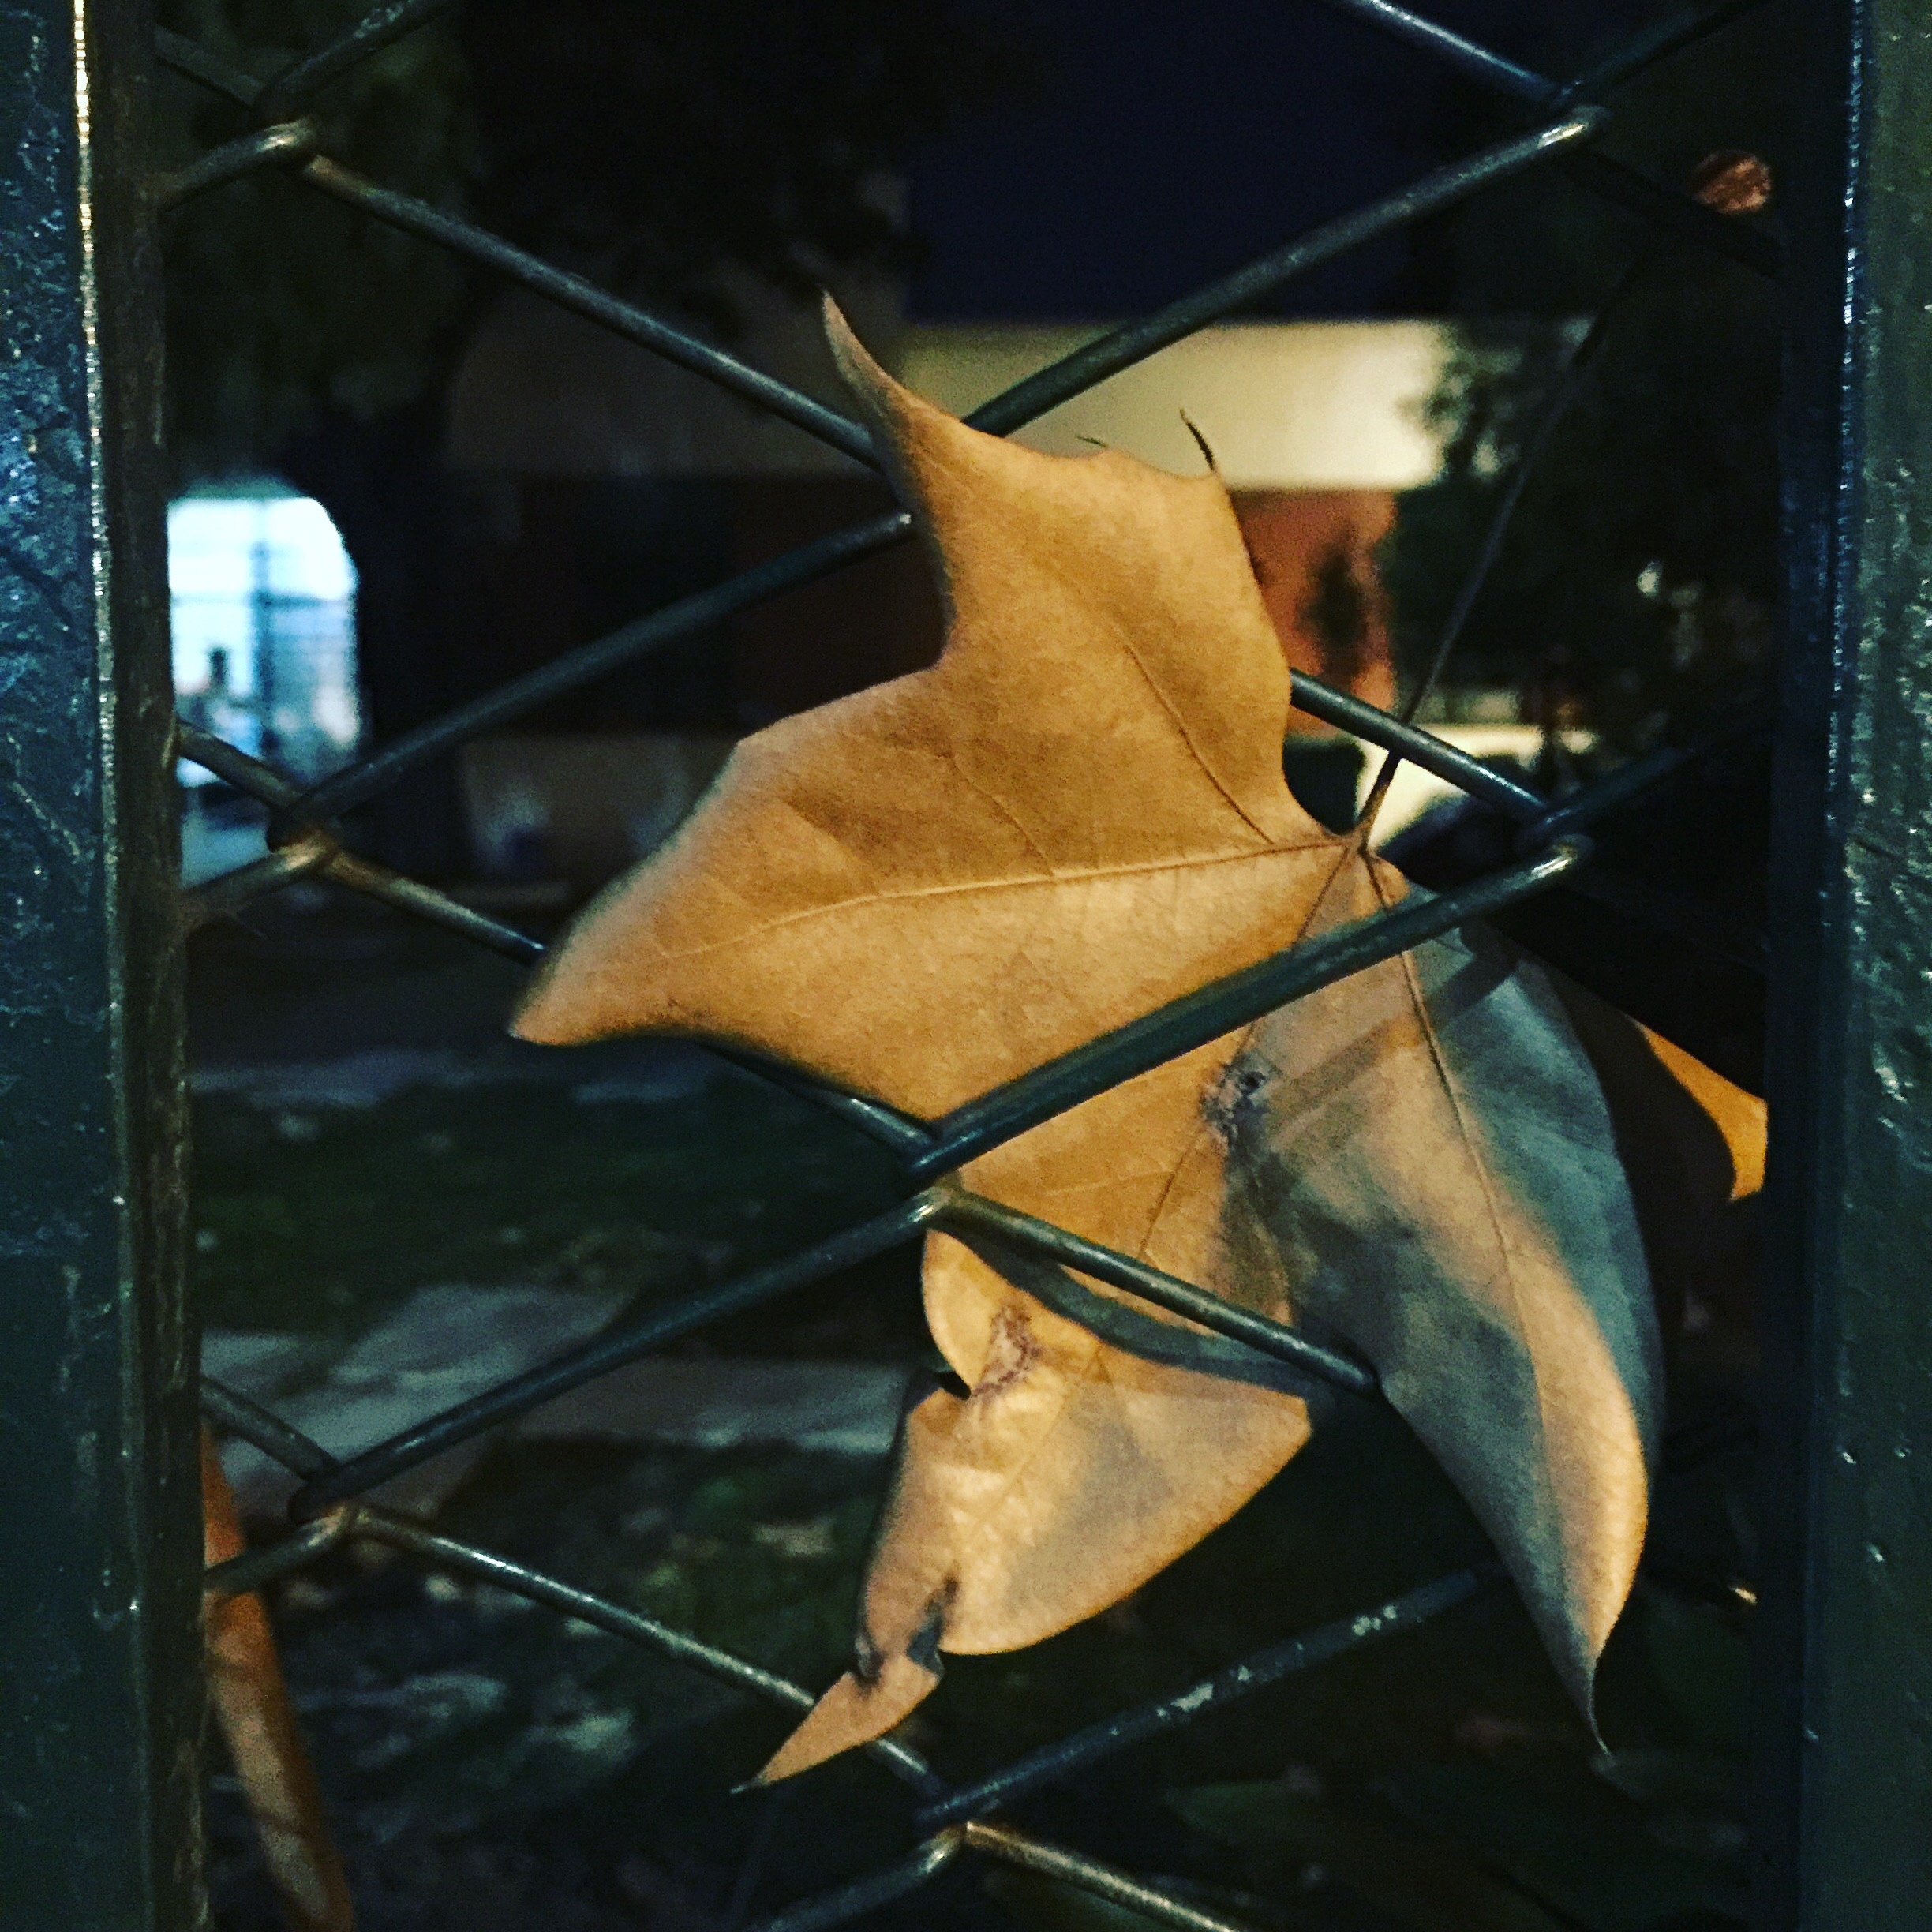
iphone, tree, branch, leaf, flower, window, glass, autumn, season, instagram, argentina, iphoneography, project365, squareformat, rodrigoparedes, buenosaires, ar, 160378, 160378com, www160378com, iphone6plus, 188